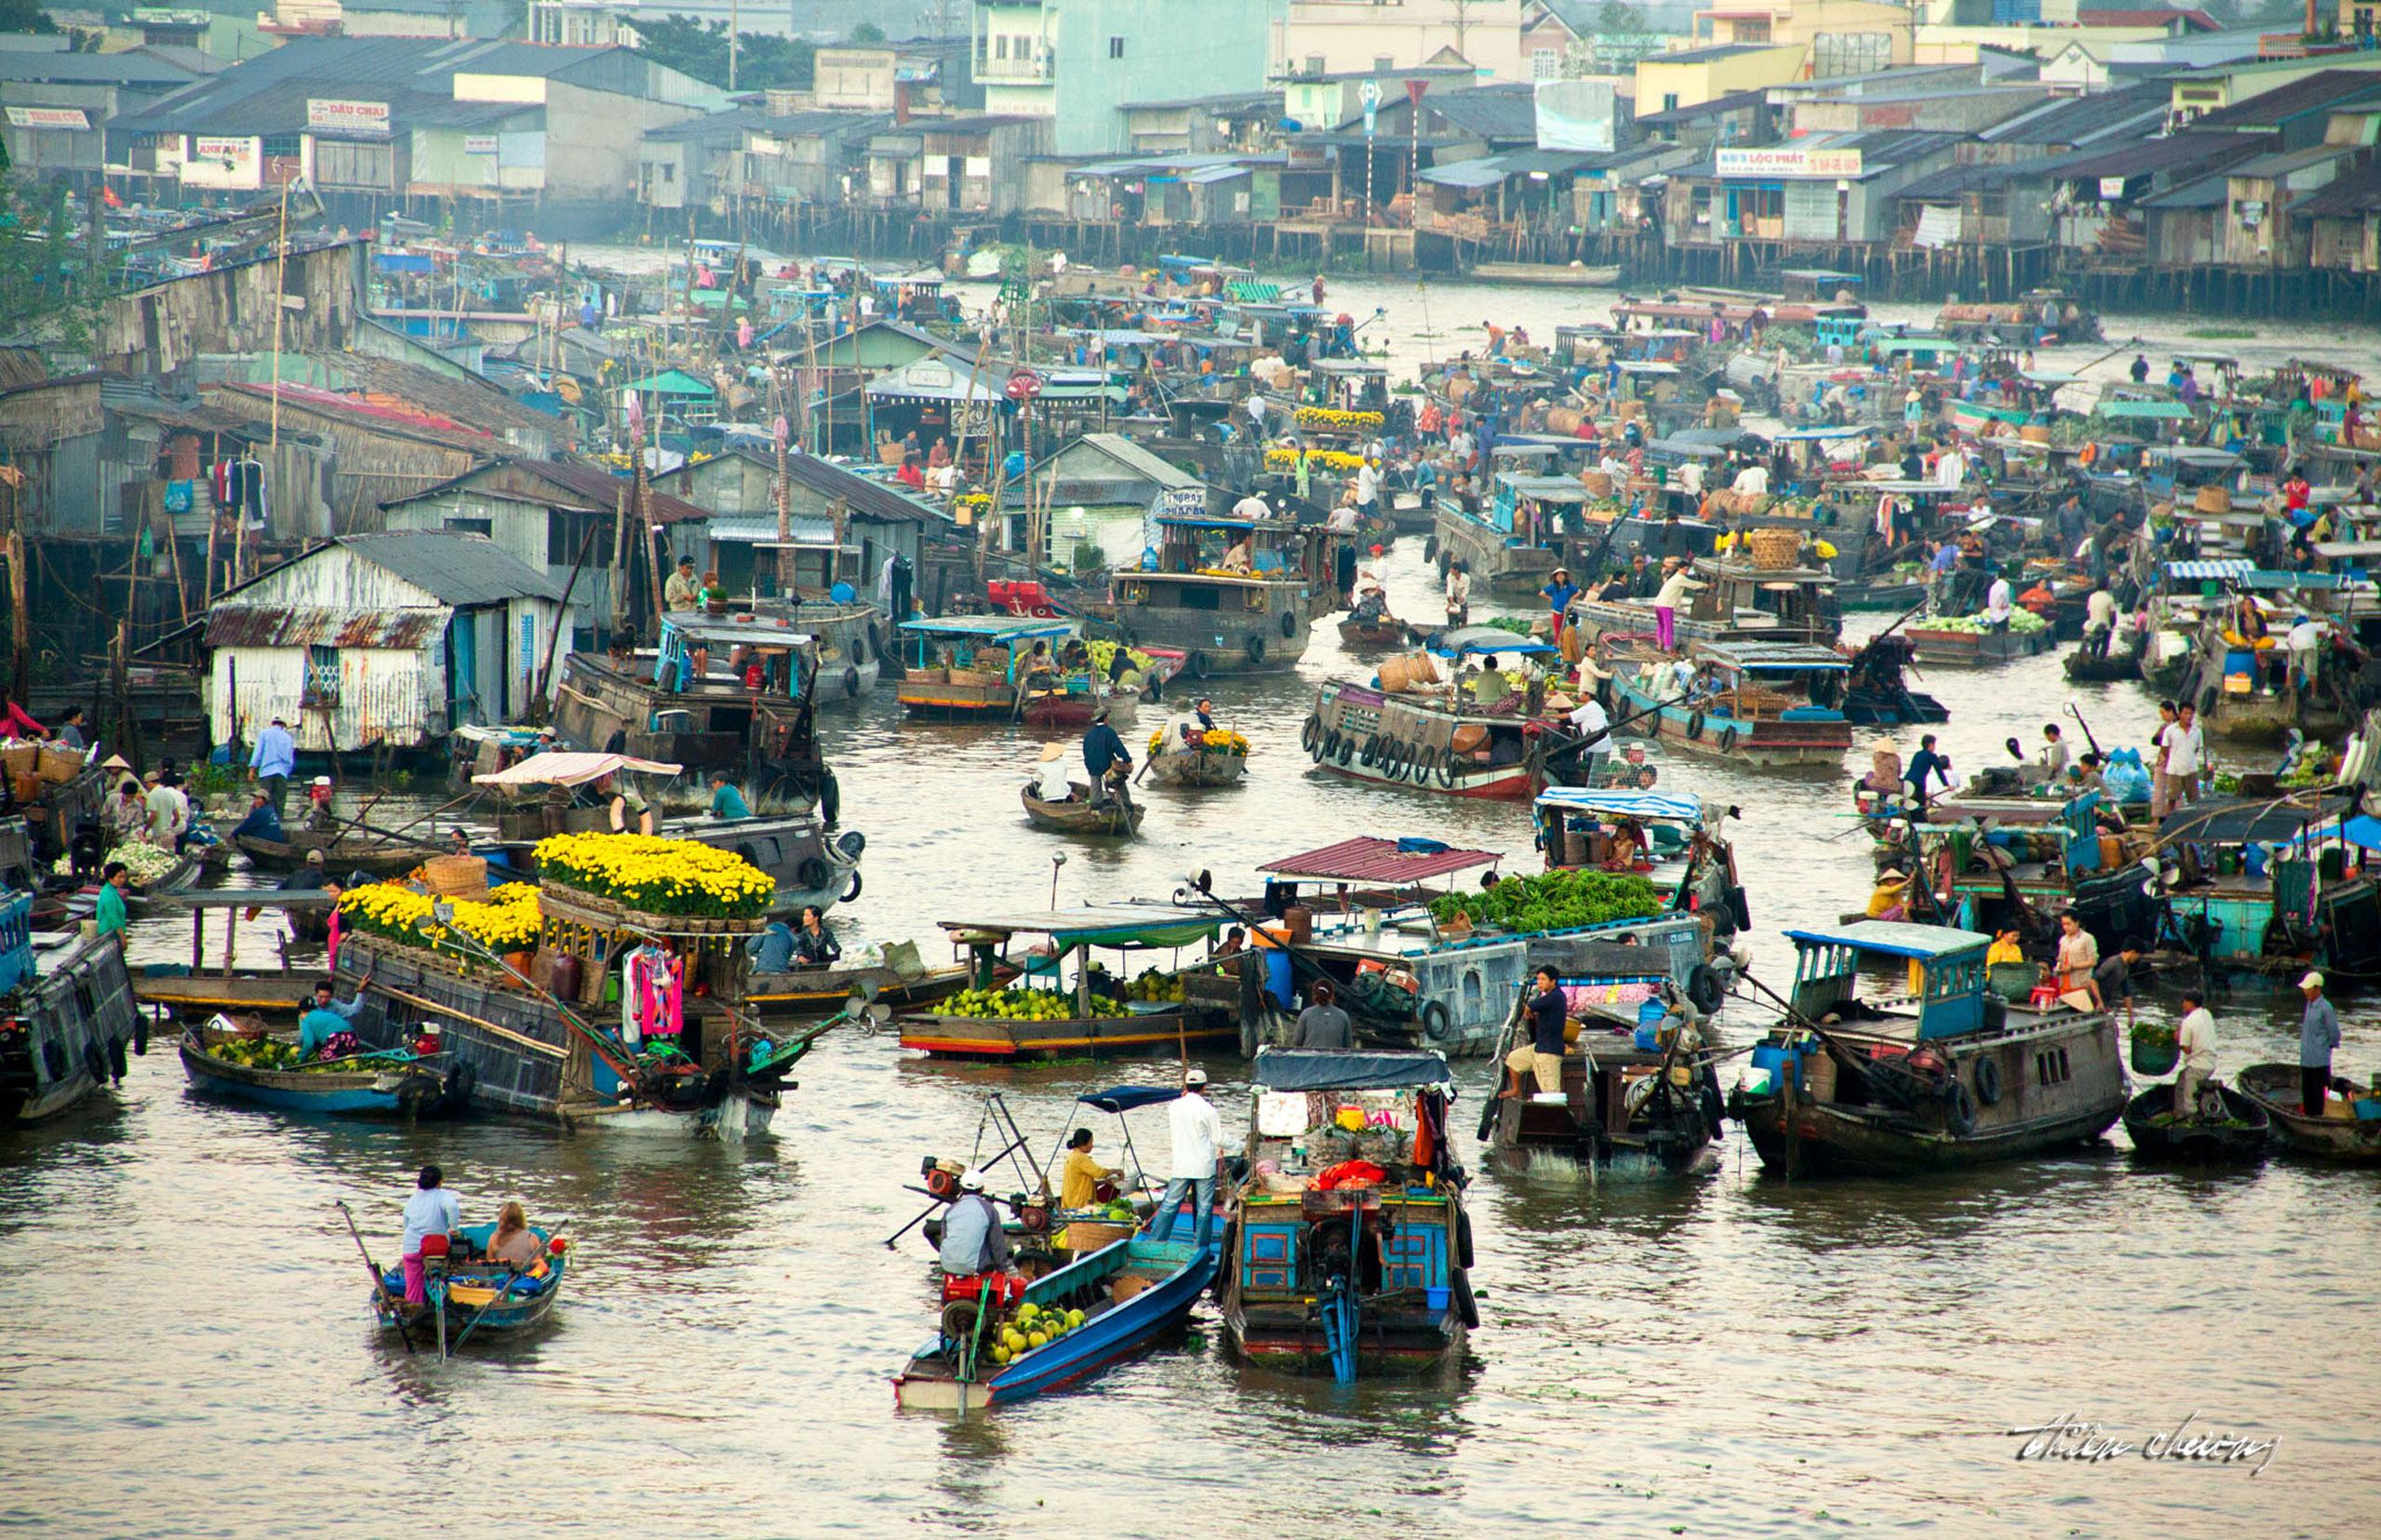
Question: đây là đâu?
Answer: đây là một chợ nổi